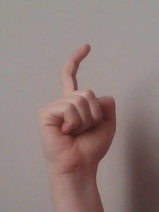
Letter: ra